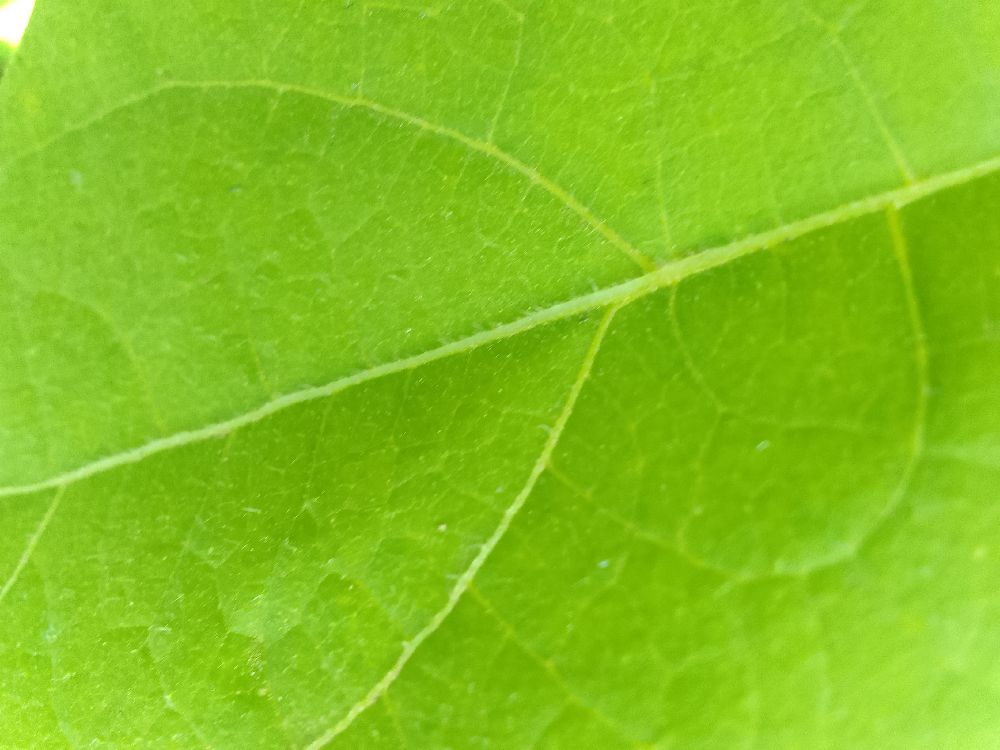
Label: rust